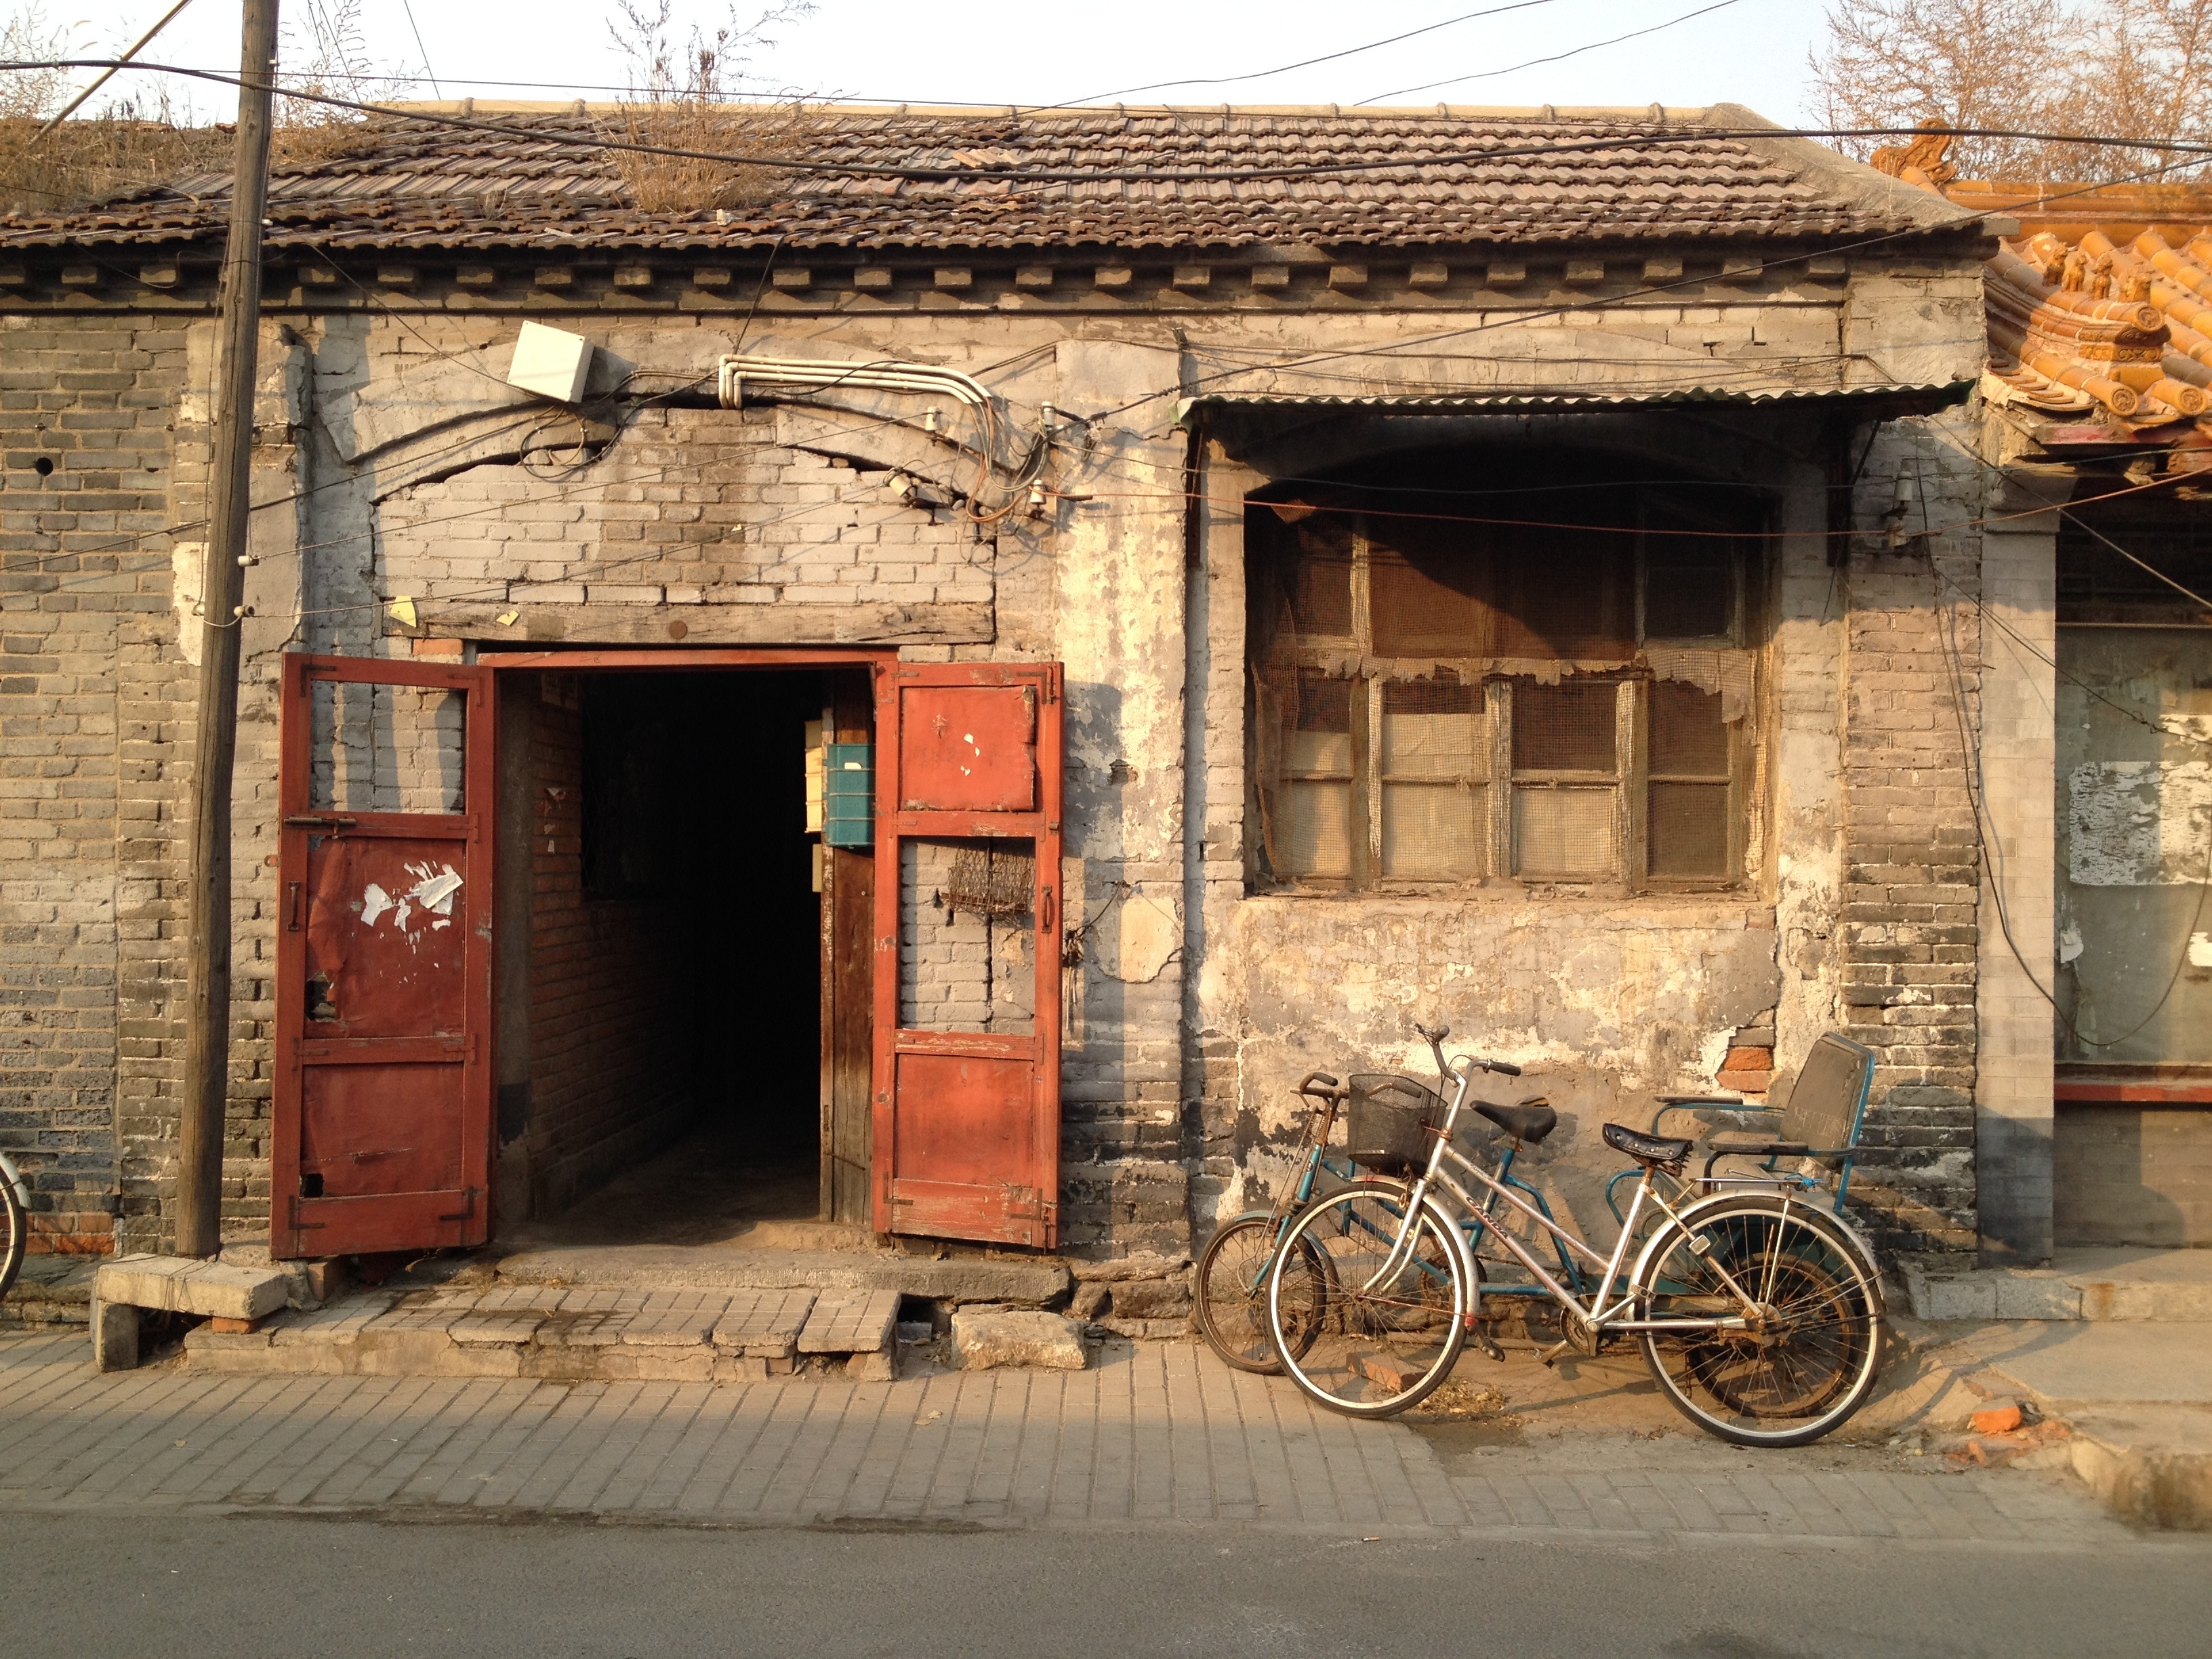
architecture, wood, road, street, house, town, alley, home, wall, shack, facade, urban area, ancient history, human settlement